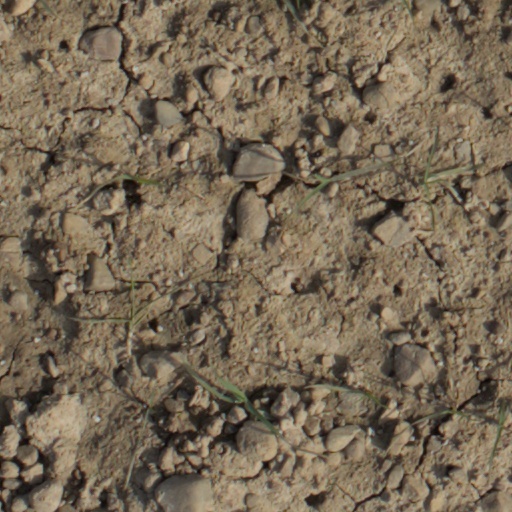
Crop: wheat